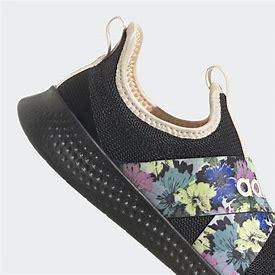
Brand: Adidas
Model: Puremotion